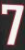
Number: 7